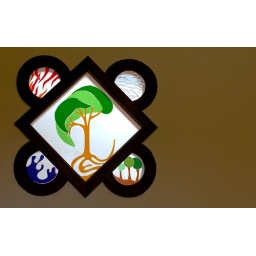
Love this imagery. It's on a stained glass window that is in a chapel at Hollywood Forever cemetery.